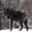
Label: wolf